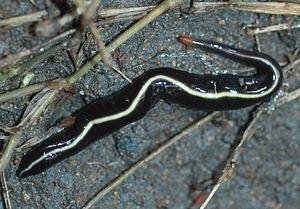
Les Geoplanidae sont une famille de vers plats terrestres, de l'ordre des Tricladida.
Caenoplana coerulea est une espèce de plathelminthes de la famille des Geoplanidae.